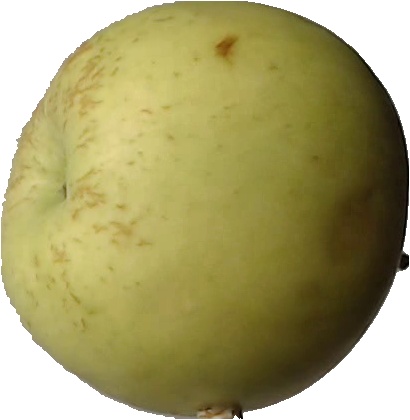
Label: apple_golden_3